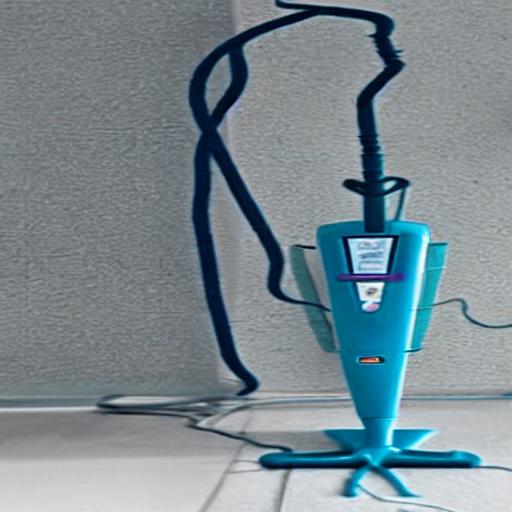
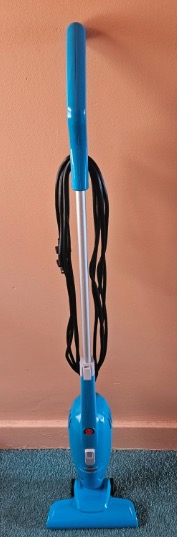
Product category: items_vacuum
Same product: no